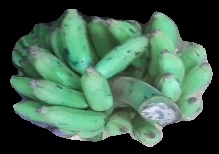
Variety: elakki-bale
Grade: grade3